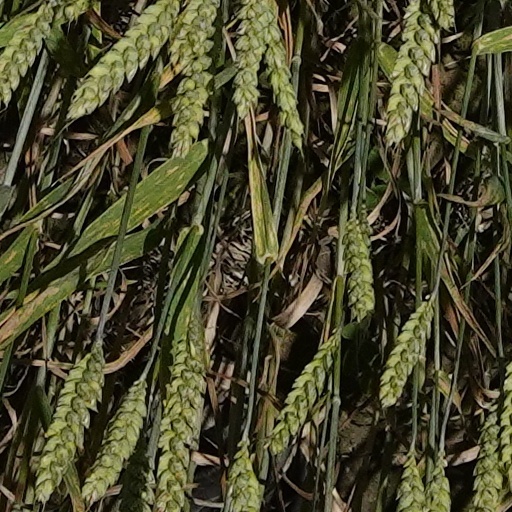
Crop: wheat